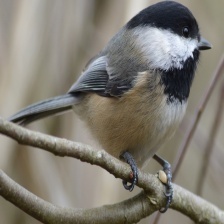
Species: BLACK-CAPPED CHICKADEE
Scientific name: POECILE ATRICAPILLUS
ImageNet parent category: chickadee